Lisa's First Word

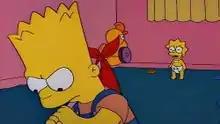
Lisa says her first word, which is "Bart", to an annoyed Bart.

"Lisa's First Word" is the tenth episode of the fourth season of the American animated television series "The Simpsons". It was first broadcast on Fox in the United States on December 3, 1992. In the episode, as the Simpson family gathers around Maggie and tries to encourage her to say her first word, Marge reminisces and tells the story of Lisa's first word. Maggie's first word is voiced by Elizabeth Taylor.